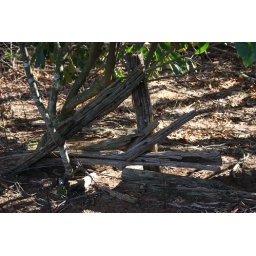
clarence newton road - near blowing rock - january 1 2009